Francesco di Giorgio Martini

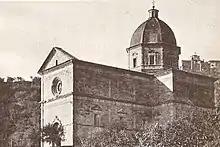
Santa Maria delle Grazie al Calcinaio, built in 1485 in Cortona

During the mid-1470s, Di Giorgio came into the employ of Federico da Montefeltro, Duke of Urbino. He created multiple artistic works for the Duke, including the bronze relief "Deposition from the Cross" and served as an architect and engineer for the duke during the Pazzi conspiracy. In the fighting between Italian city-states which followed, Di Giorgio constructed a series of great fortifications for his patron. This source of employment for Di Giorgio continued after da Montefeltro's death with his son the new duke.